Guillotière Cemetery

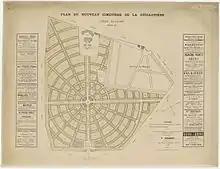

The new cemetery is organized in concentric circles, and is the largest in the city at . , the two cemeteries together contained around 40,000 tombs.